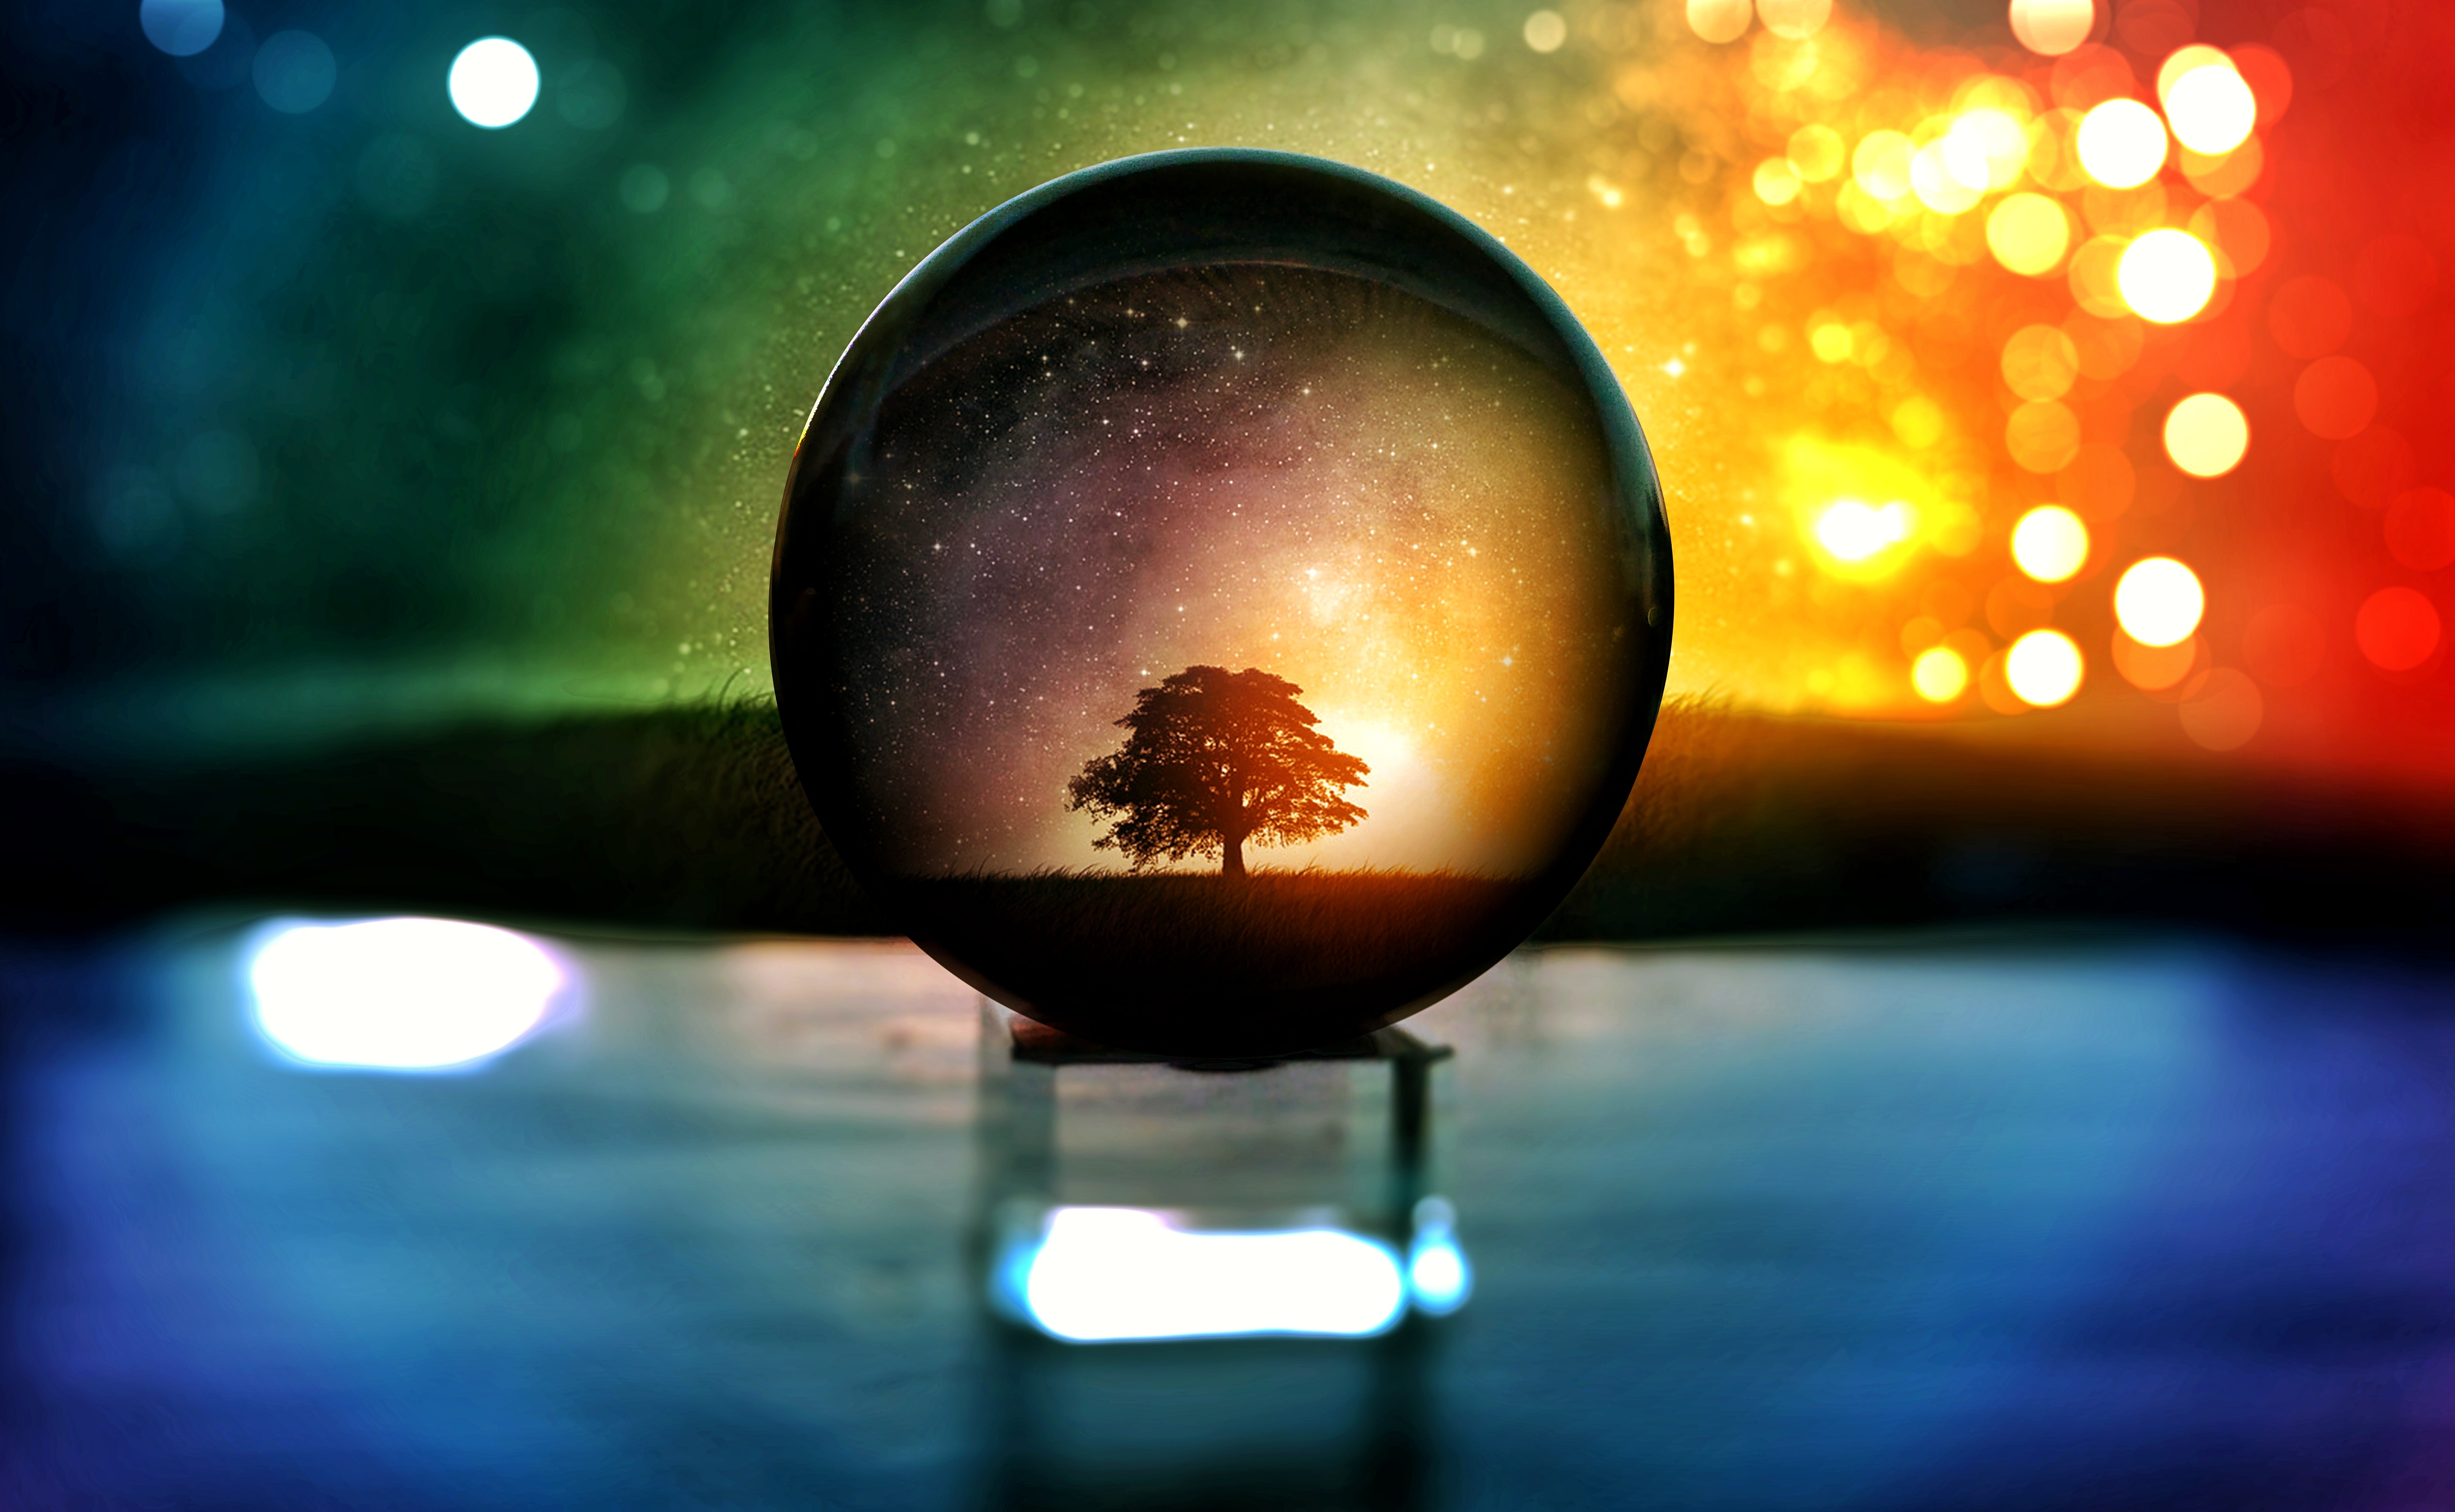
sky, light, atmosphere, reflection, sphere, still life photography, nightlight, tree, space, night, photography, world, cloud, heat, illustration